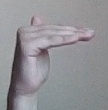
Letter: khaa